ABC's of Death 2½

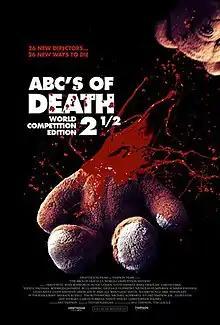
Promotional poster

ABC's of Death 2½ (also known on-screen as ABCs of Death 2.5, or also referred to as ABC's of Death 2½: World Competition Edition) is a 2016 American comedy horror anthology film produced by Ant Timpson, Ted Geoghegan, and Tim League. It contains shorts, each by different directors. It is the third and final installment overall in the titular film series, a follow-up film and spin-off to the first and second films.